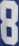
Number: 8